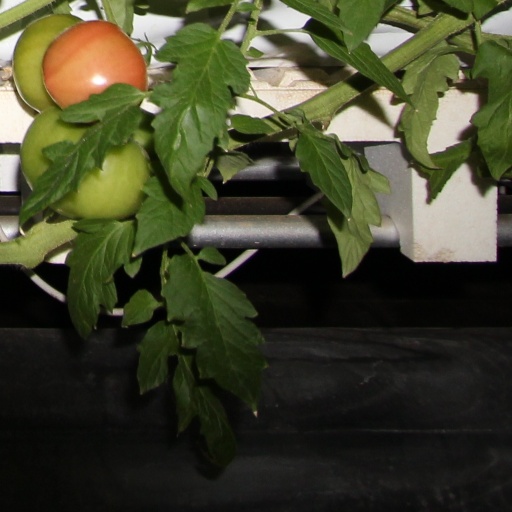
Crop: tomato